LeRoy Springs Lyon

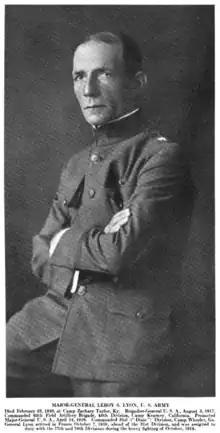
LeRoy Springs Lyon in "The Artillery Journal" 1921, shortly after his death.

In 1903, after graduating from the School of Submarine Defense at Fort Totten, New York, Lyon was appointed District Artillery Engineer at Fort Barrancas, Florida, position which he held until 1906. From 1906 to 1907, Lyon served in the Philippine–American War against the Moros.